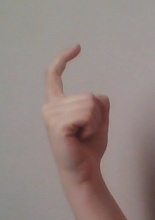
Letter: ra